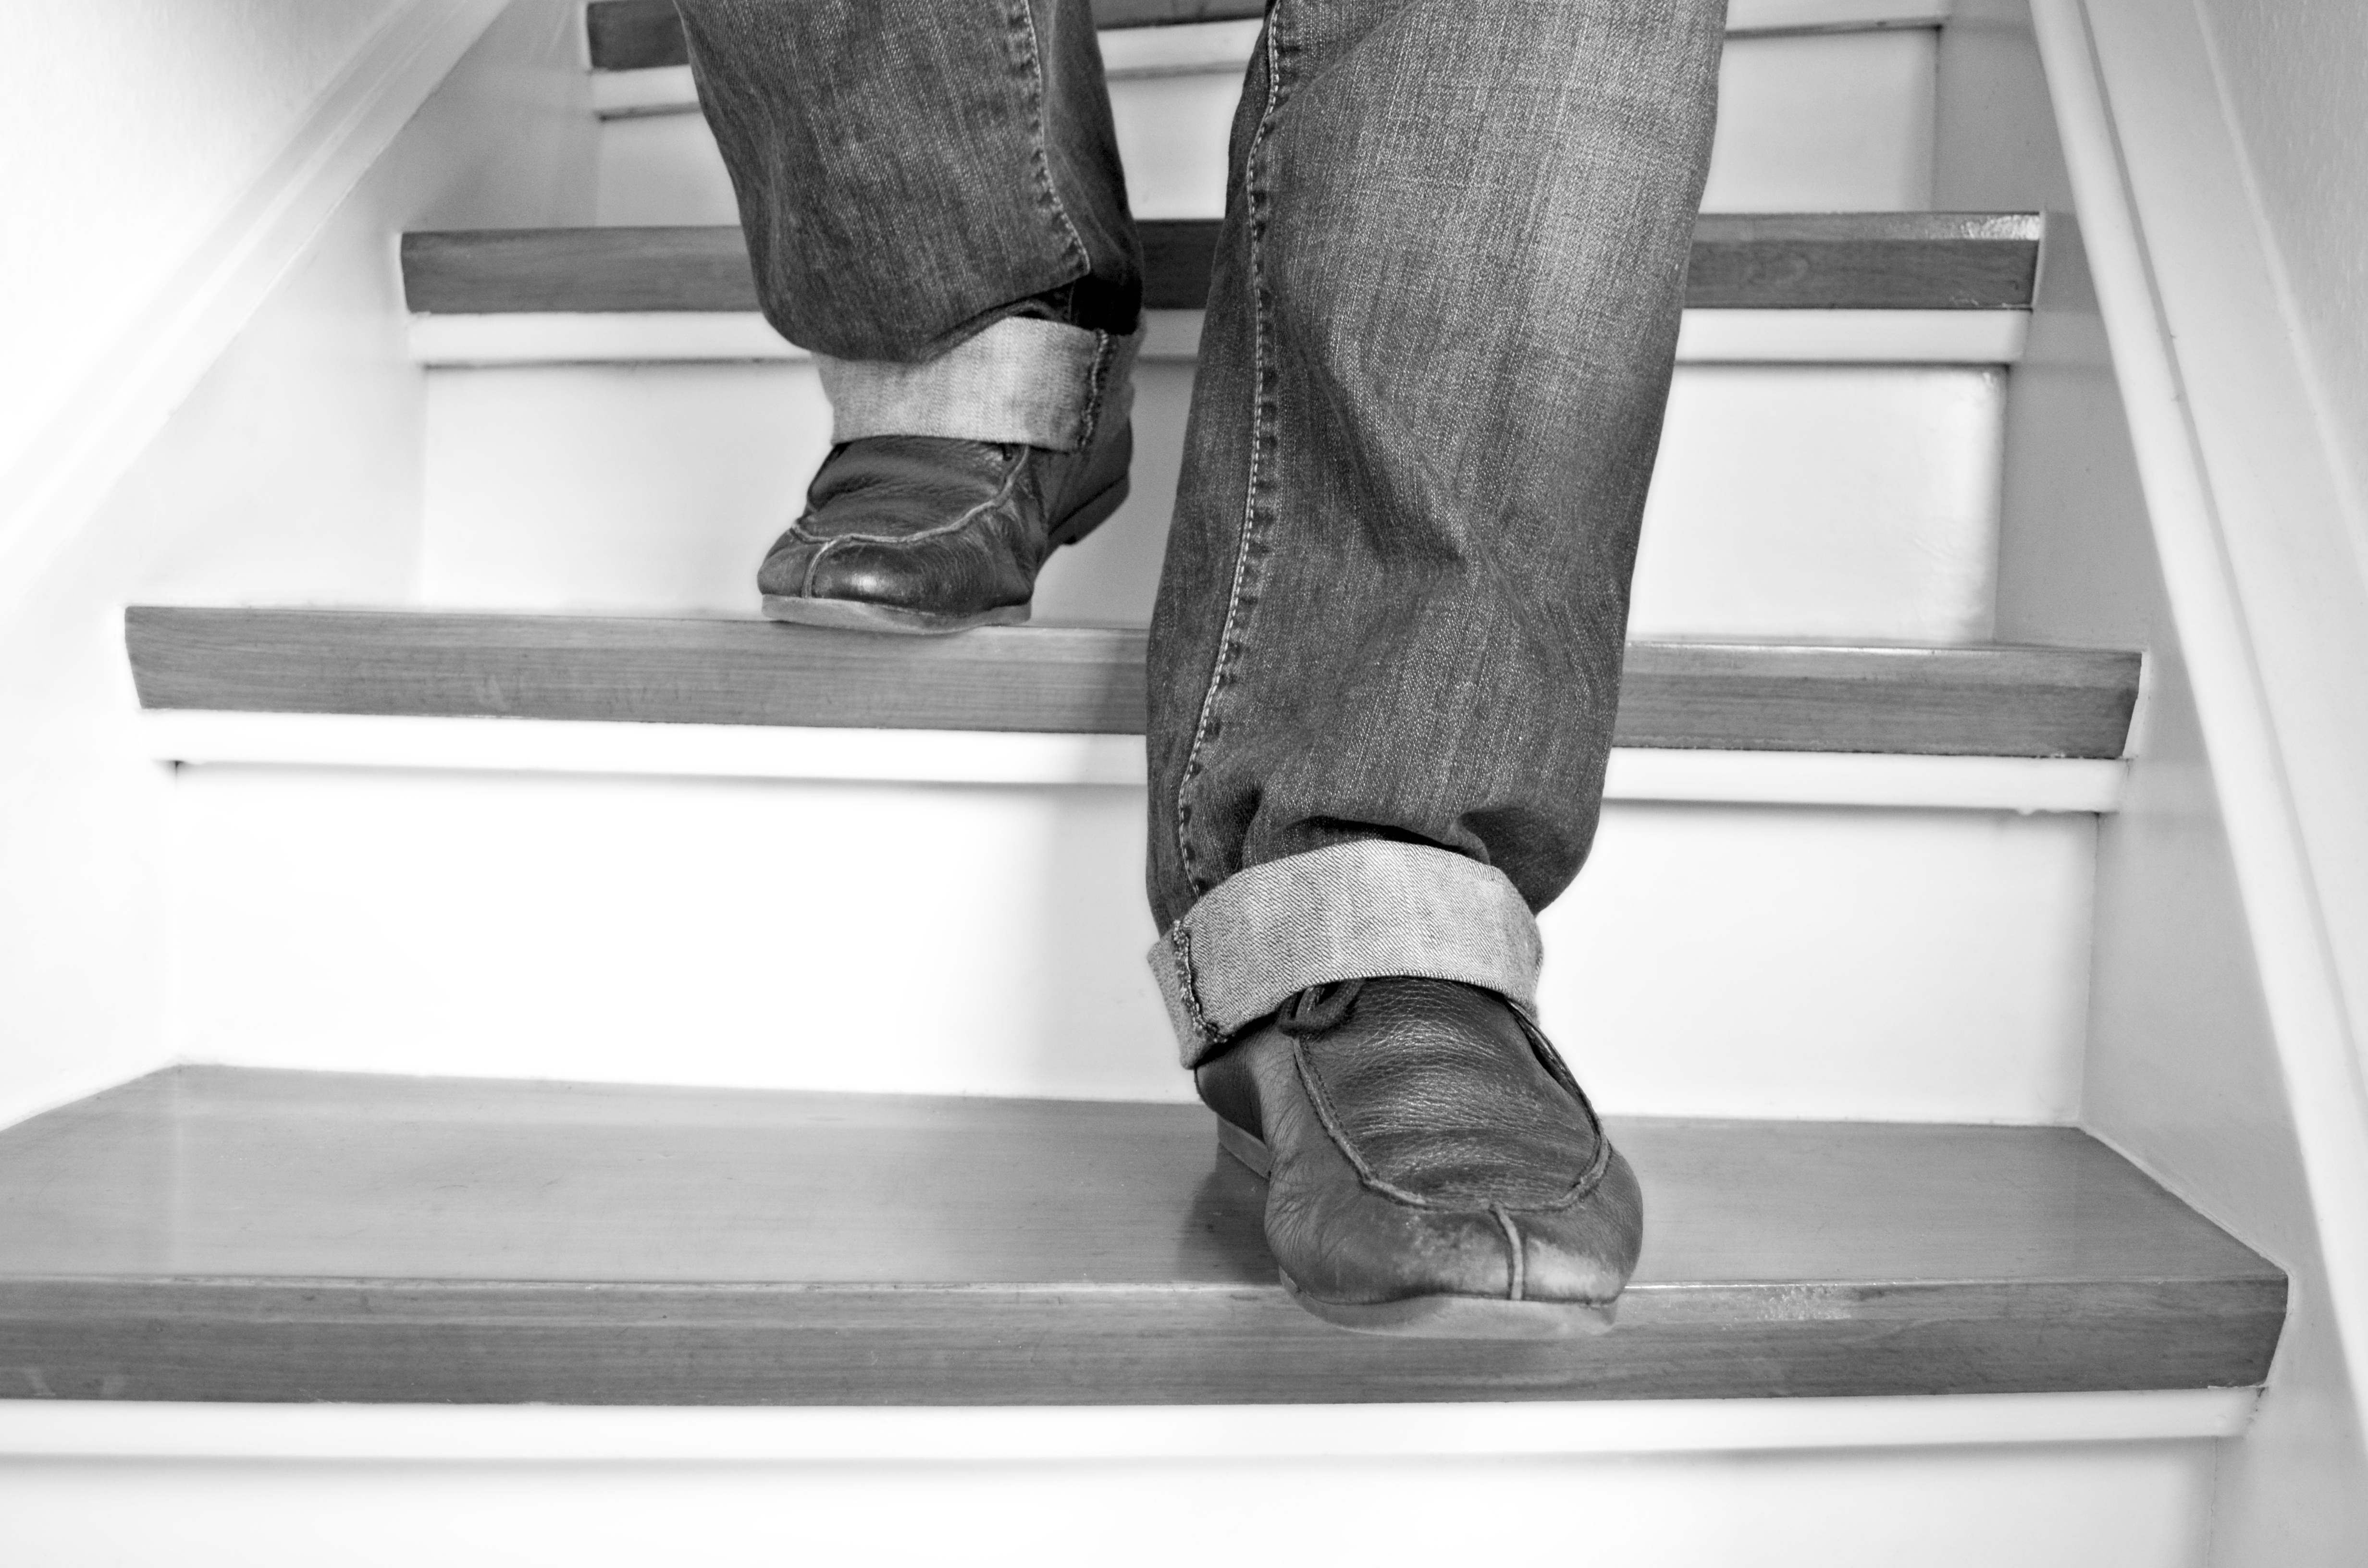
hand, shoe, black and white, white, photography, feet, run, leg, spring, foot, fashion, black, monochrome, shoelace, human body, from above, shoes, stairs, legs, footwear, photograph, go, get off, monochrome photography, men shoes, go stairs down, ausgelatscht, one after the other, human positions